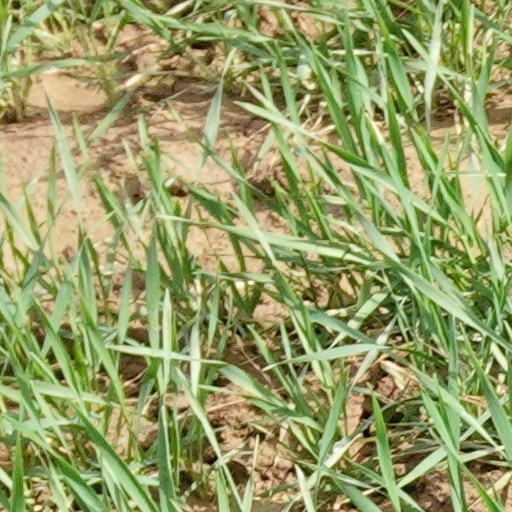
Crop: wheat